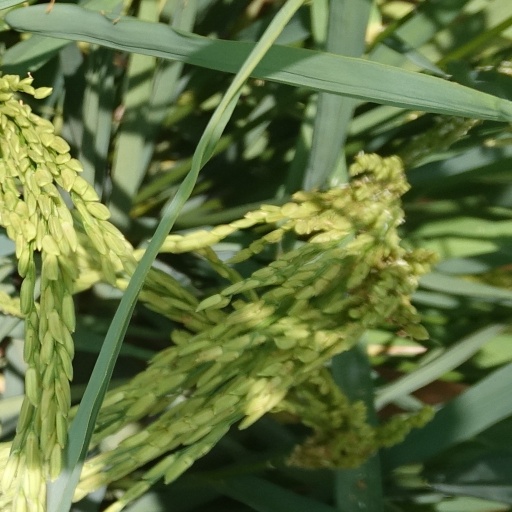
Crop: rice